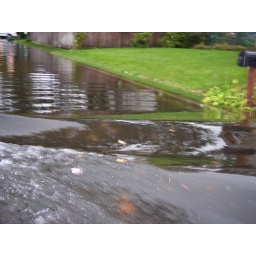
The waves caused by our car as we made our way up the street